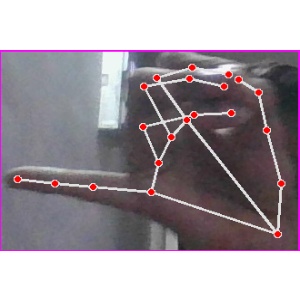
अक्षर: च